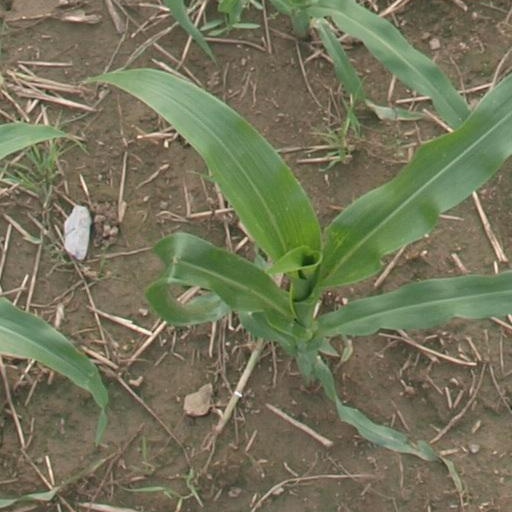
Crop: maize; corn